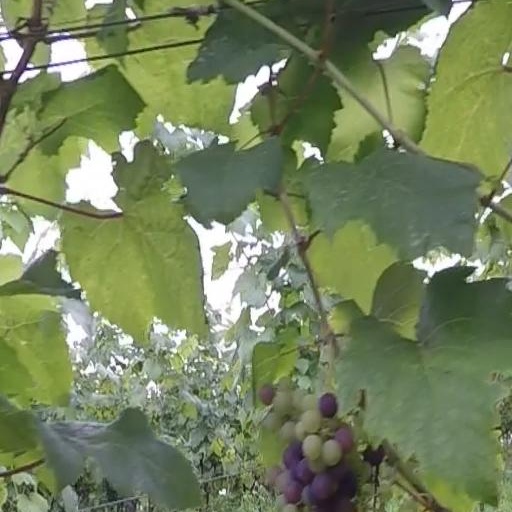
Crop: grape